Conservation and restoration of metals

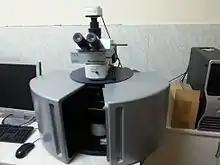
Raman spectroscopy device

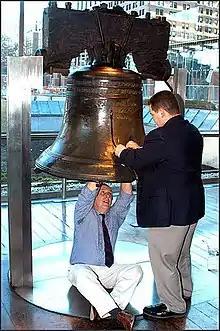
Engineers attached wireless sensors to monitor the slightest changes in the Bell's famous fissure as the Liberty Bell was moved into its new home on October 9, 2003. Andrew Lins (sitting), chief conservator of the Philadelphia Museum of Art and metals conservation consultant to the National Park Service on preserving the Liberty Bell, worked with <a href="https%3A//www.microstrain.com/our-company">MicroStrain

Nowadays, scientific research is an integral part of conservation treatment of metals, in which different scientific methods and techniques help in determining what should be done in the preservation and care of the object. Conservators investigate the materials and techniques used in the creation of an object to better understand and diagnose an object's condition and make plans for effective treatment.